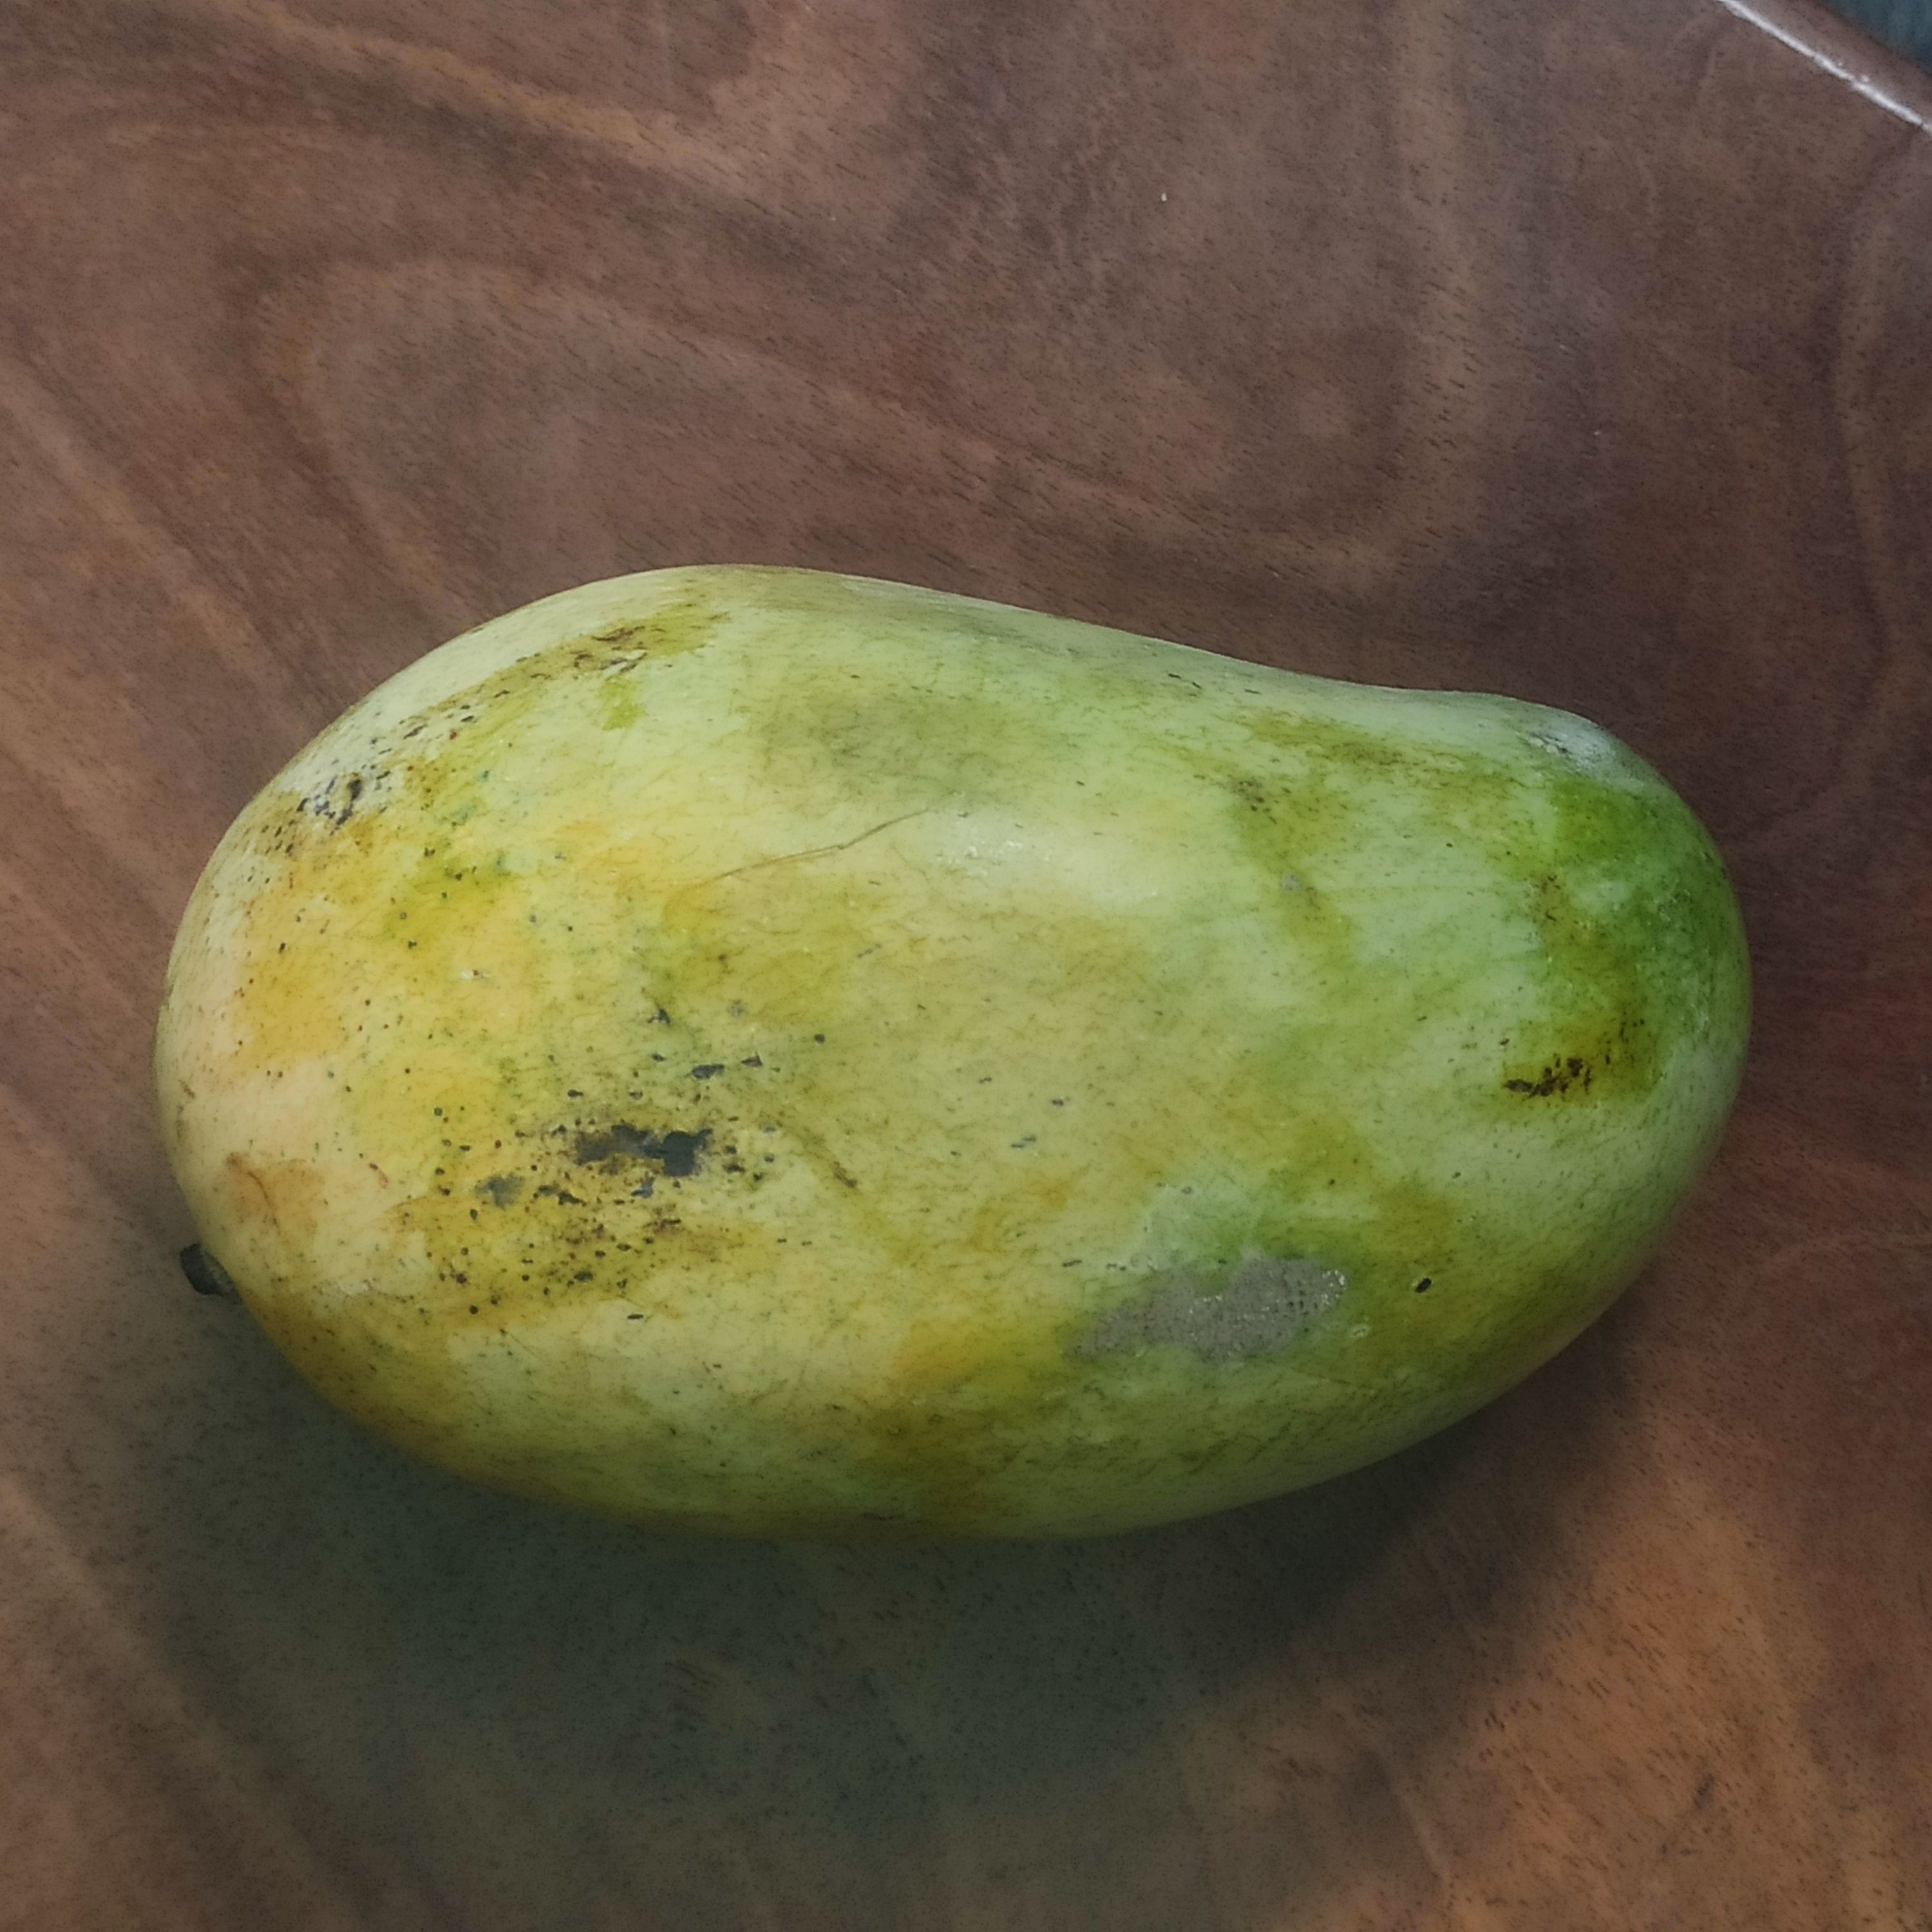
Fruit: mango
Grade: 2nd-grade